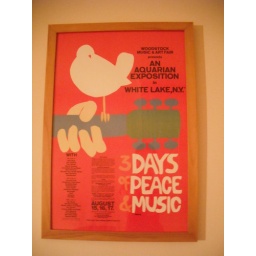
I went home this weekend to see the family. This poster hangs on the wall in my dad's office. :)